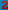
Number: 2